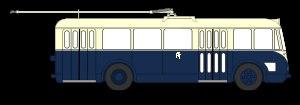
Le Vétra CS 60 est un modèle de trolleybus construit par le constructeur français Vétra entre 1932 et 1939.